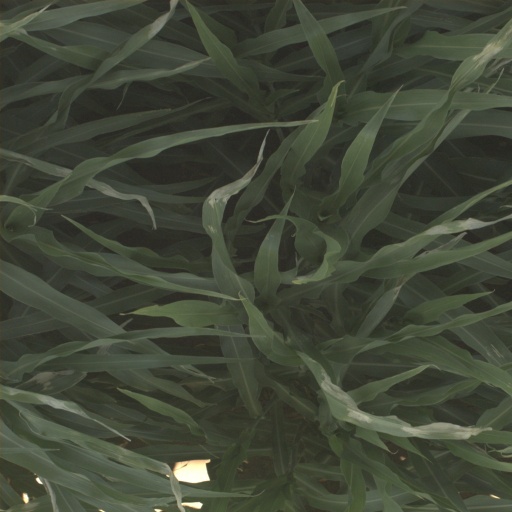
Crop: sorghum